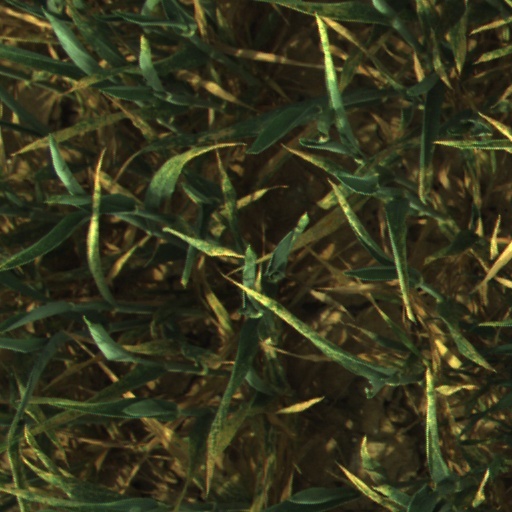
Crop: wheat